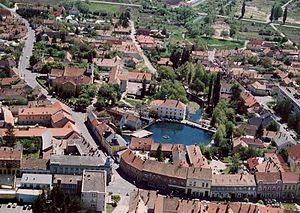
Tapolca est une ville hongroise de 16 513 habitants, dans la province de Veszprém, dans le nord-ouest de la Hongrie.